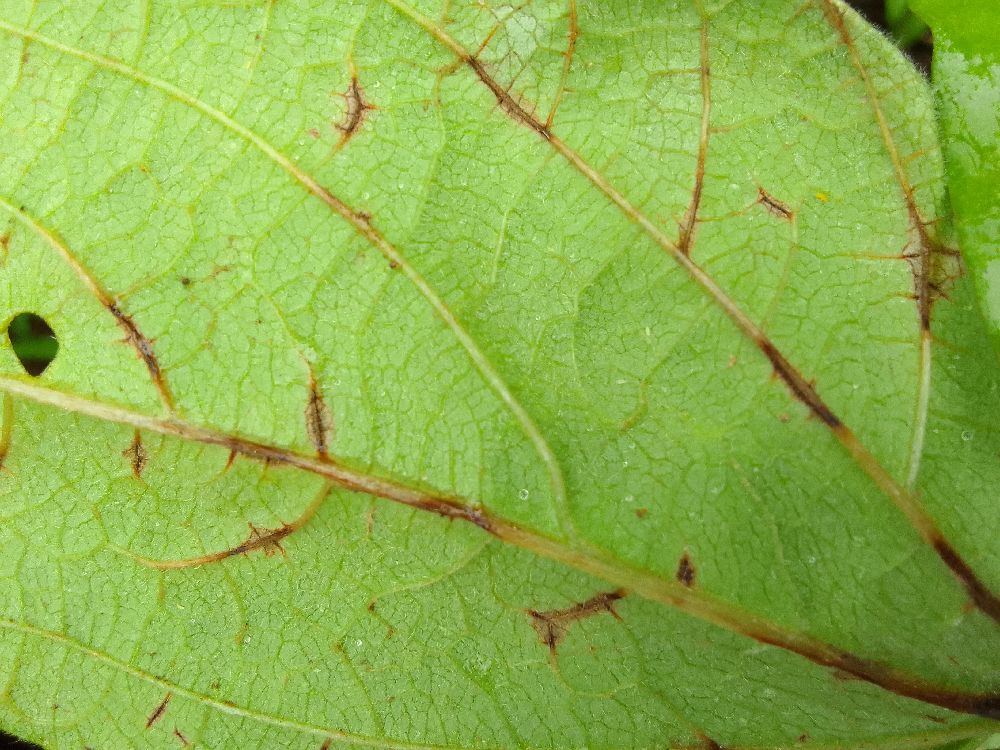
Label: anthracnose